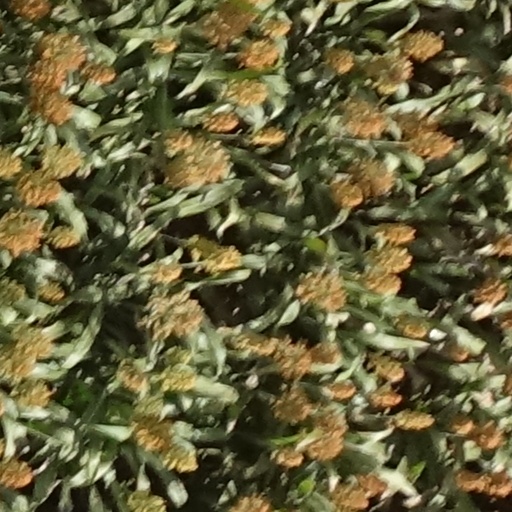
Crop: sorghum